Mission, British Columbia

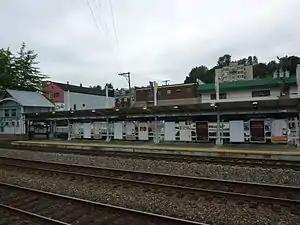
The West Coast Express station in 2011

Despite a cohesive business community and new retail malls on the edges of the old core, Mission's retail community has never regained its former prominence in the Fraser Valley. Burgeoning "exurban" population growth connected with the rapid growth of the population of the Lower Mainland and encouraged by a new commuter rail line direct to downtown Vancouver, the West Coast Express, has reversed this trend.